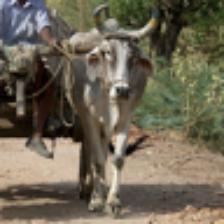
Label: NonHuman